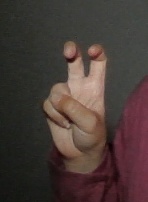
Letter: toot